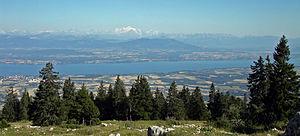
Le fr:Léman, les fr:Alpes de fr:Haute-Savoie et le fr:Mont Blanc, vus de fr:La Barillette
Le mont Blanc, dans le massif du Mont-Blanc, est le point culminant de la chaîne des Alpes. Avec une altitude de 4 809 mètres, il est le plus haut sommet d'Europe occidentale et le sixième sur le plan continental en prenant en compte les montagnes du Caucase, dont l'Elbrouz est le plus haut sommet. Il se situe sur la frontière franco-italienne, entre le département de la Haute-Savoie et la Vallée d'Aoste ; cette frontière est l'objet d'un litige entre les deux pays.
La Barillette est un sommet du Jura vaudois en Suisse culminant à 1 528 mètres d'altitude dans le massif de La Dôle.